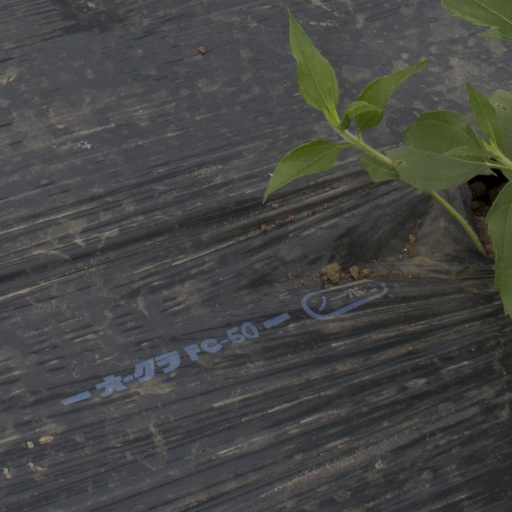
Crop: Jerusalem artichoke